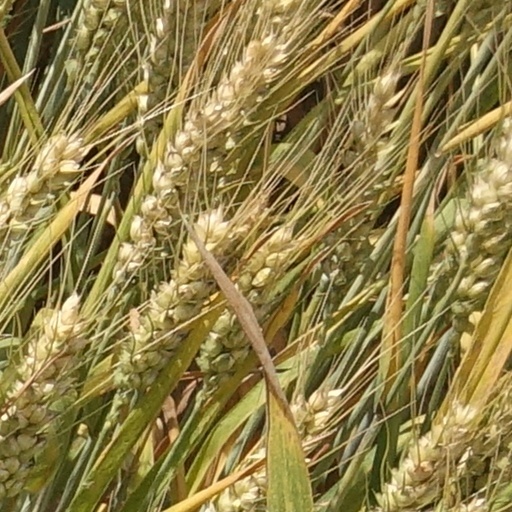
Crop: wheat